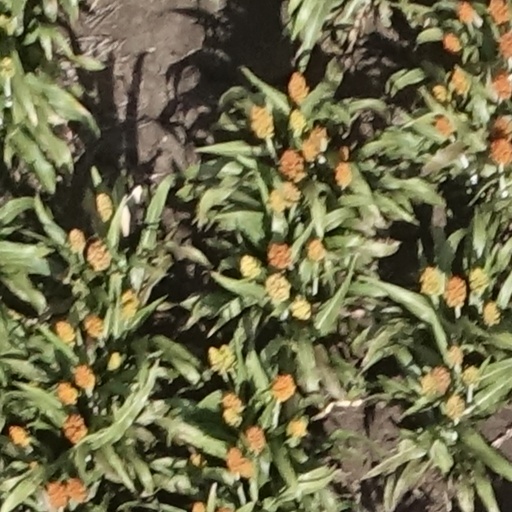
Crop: sorghum